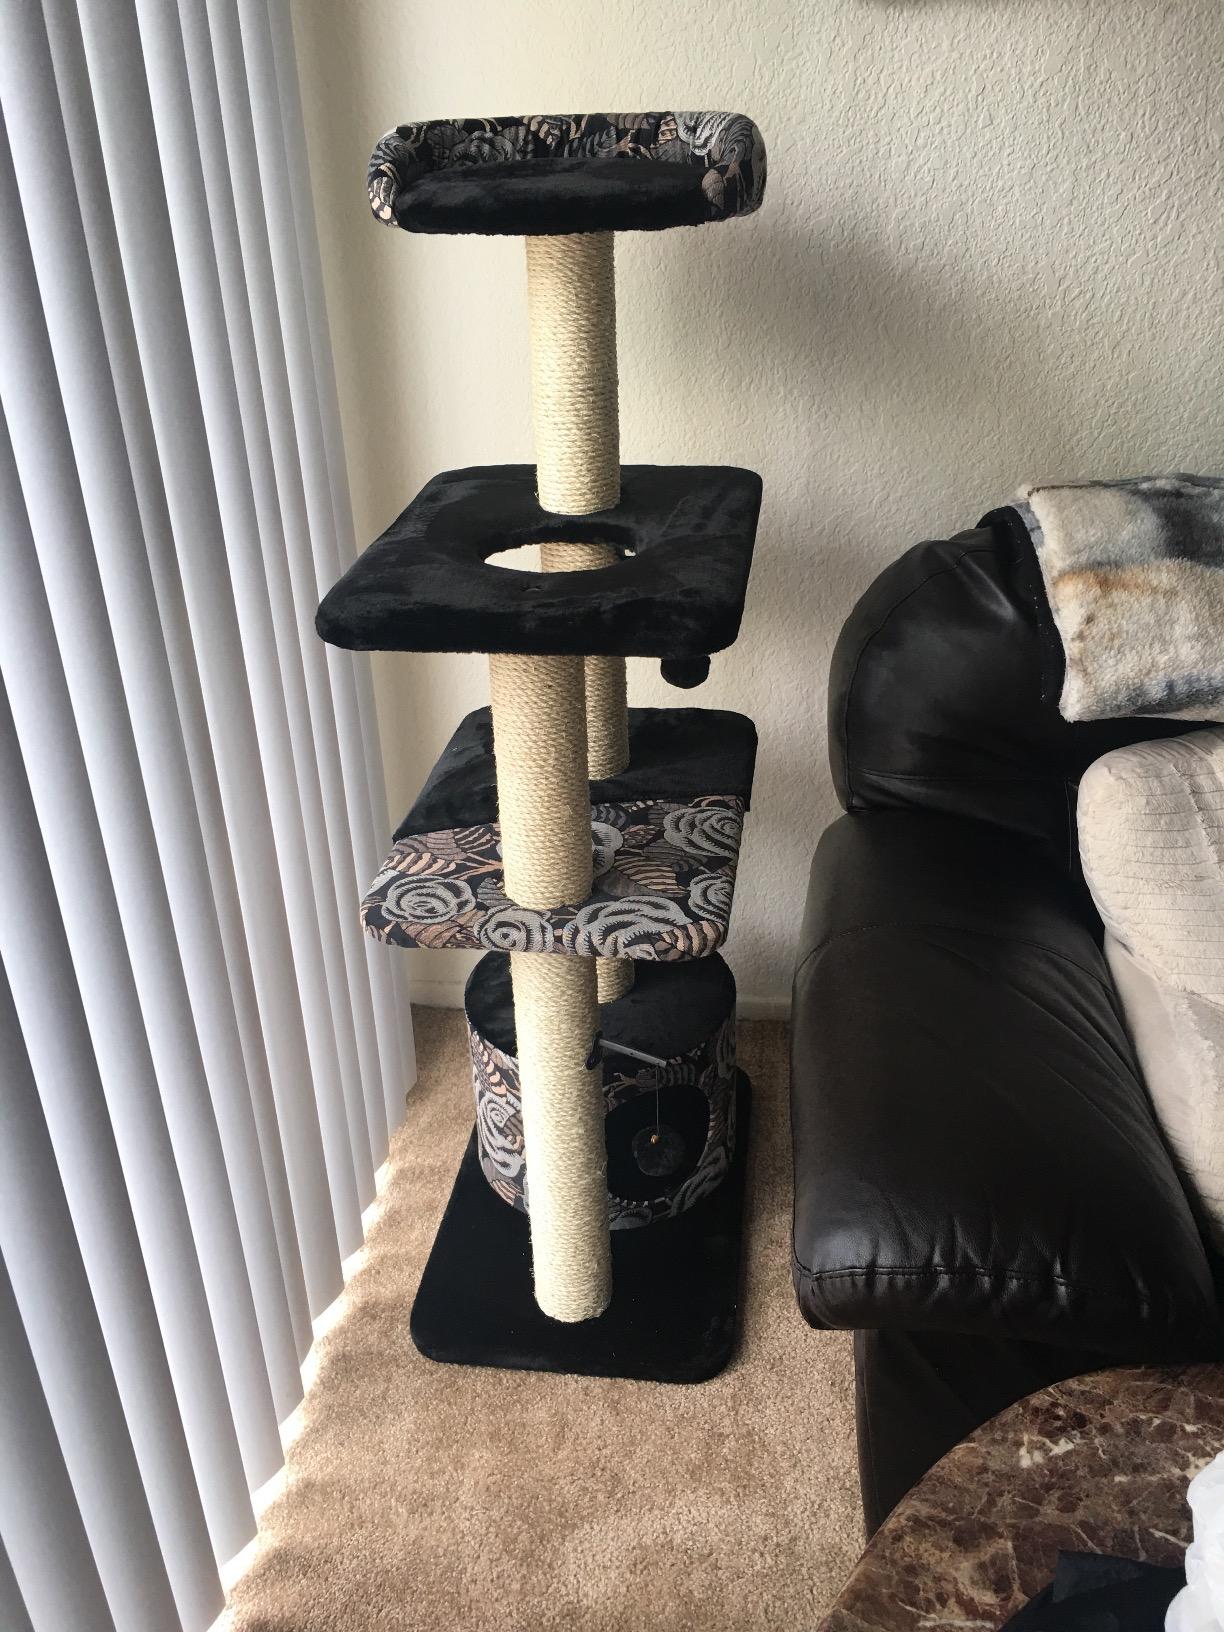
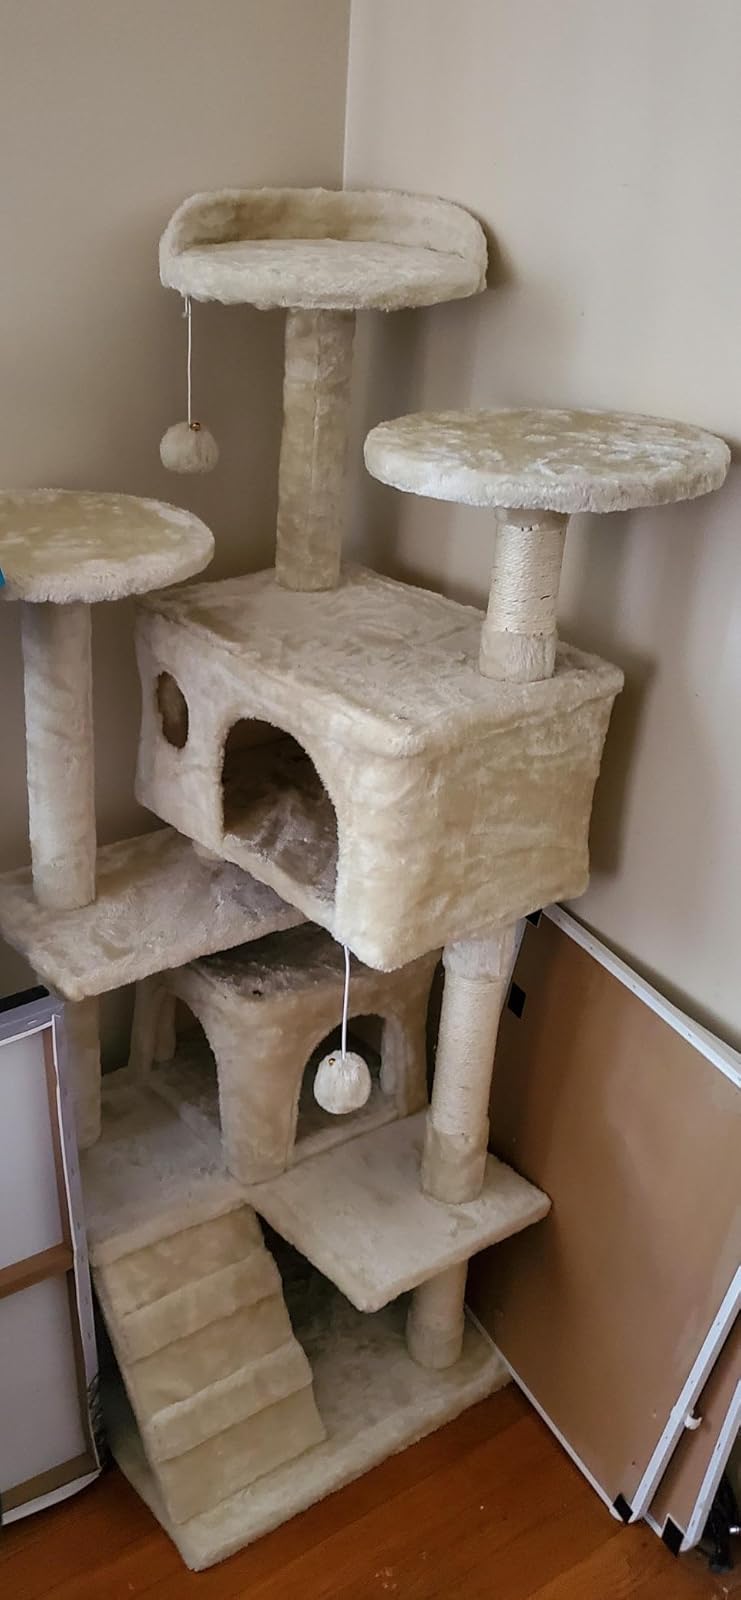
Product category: items_cat tree
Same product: no